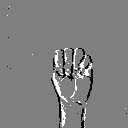
ASL letter: m